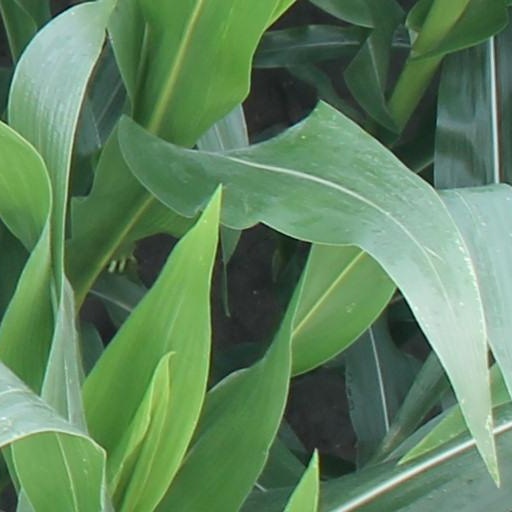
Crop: maize; corn